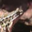
Label: frog